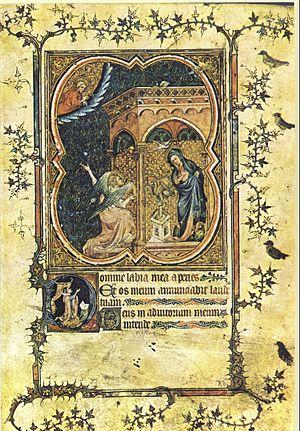
Les Grandes Heures de Philippe le Hardi sont un livre d'heures à l'usage de Paris, enluminé en France vers 1370 pour le duc Philippe II de Bourgogne. Il a été complété vers 1451 pour son petit-fils Philippe le Bon. Il est partagé entre le Fitzwilliam Museum à Cambridge sous la cote Ms.3-1954 et la Bibliothèque royale de Belgique sous les cotes Ms.11035-37 et 10392.